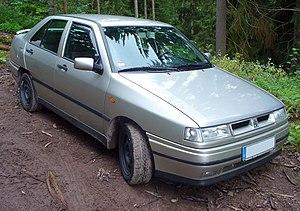
Le groupe Volkswagen a depuis les années 1970, développé une série de plateformes partagés par ces diverses marques.